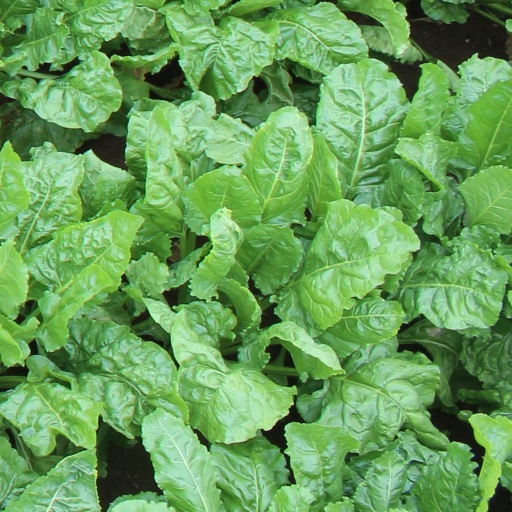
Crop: sugar beet